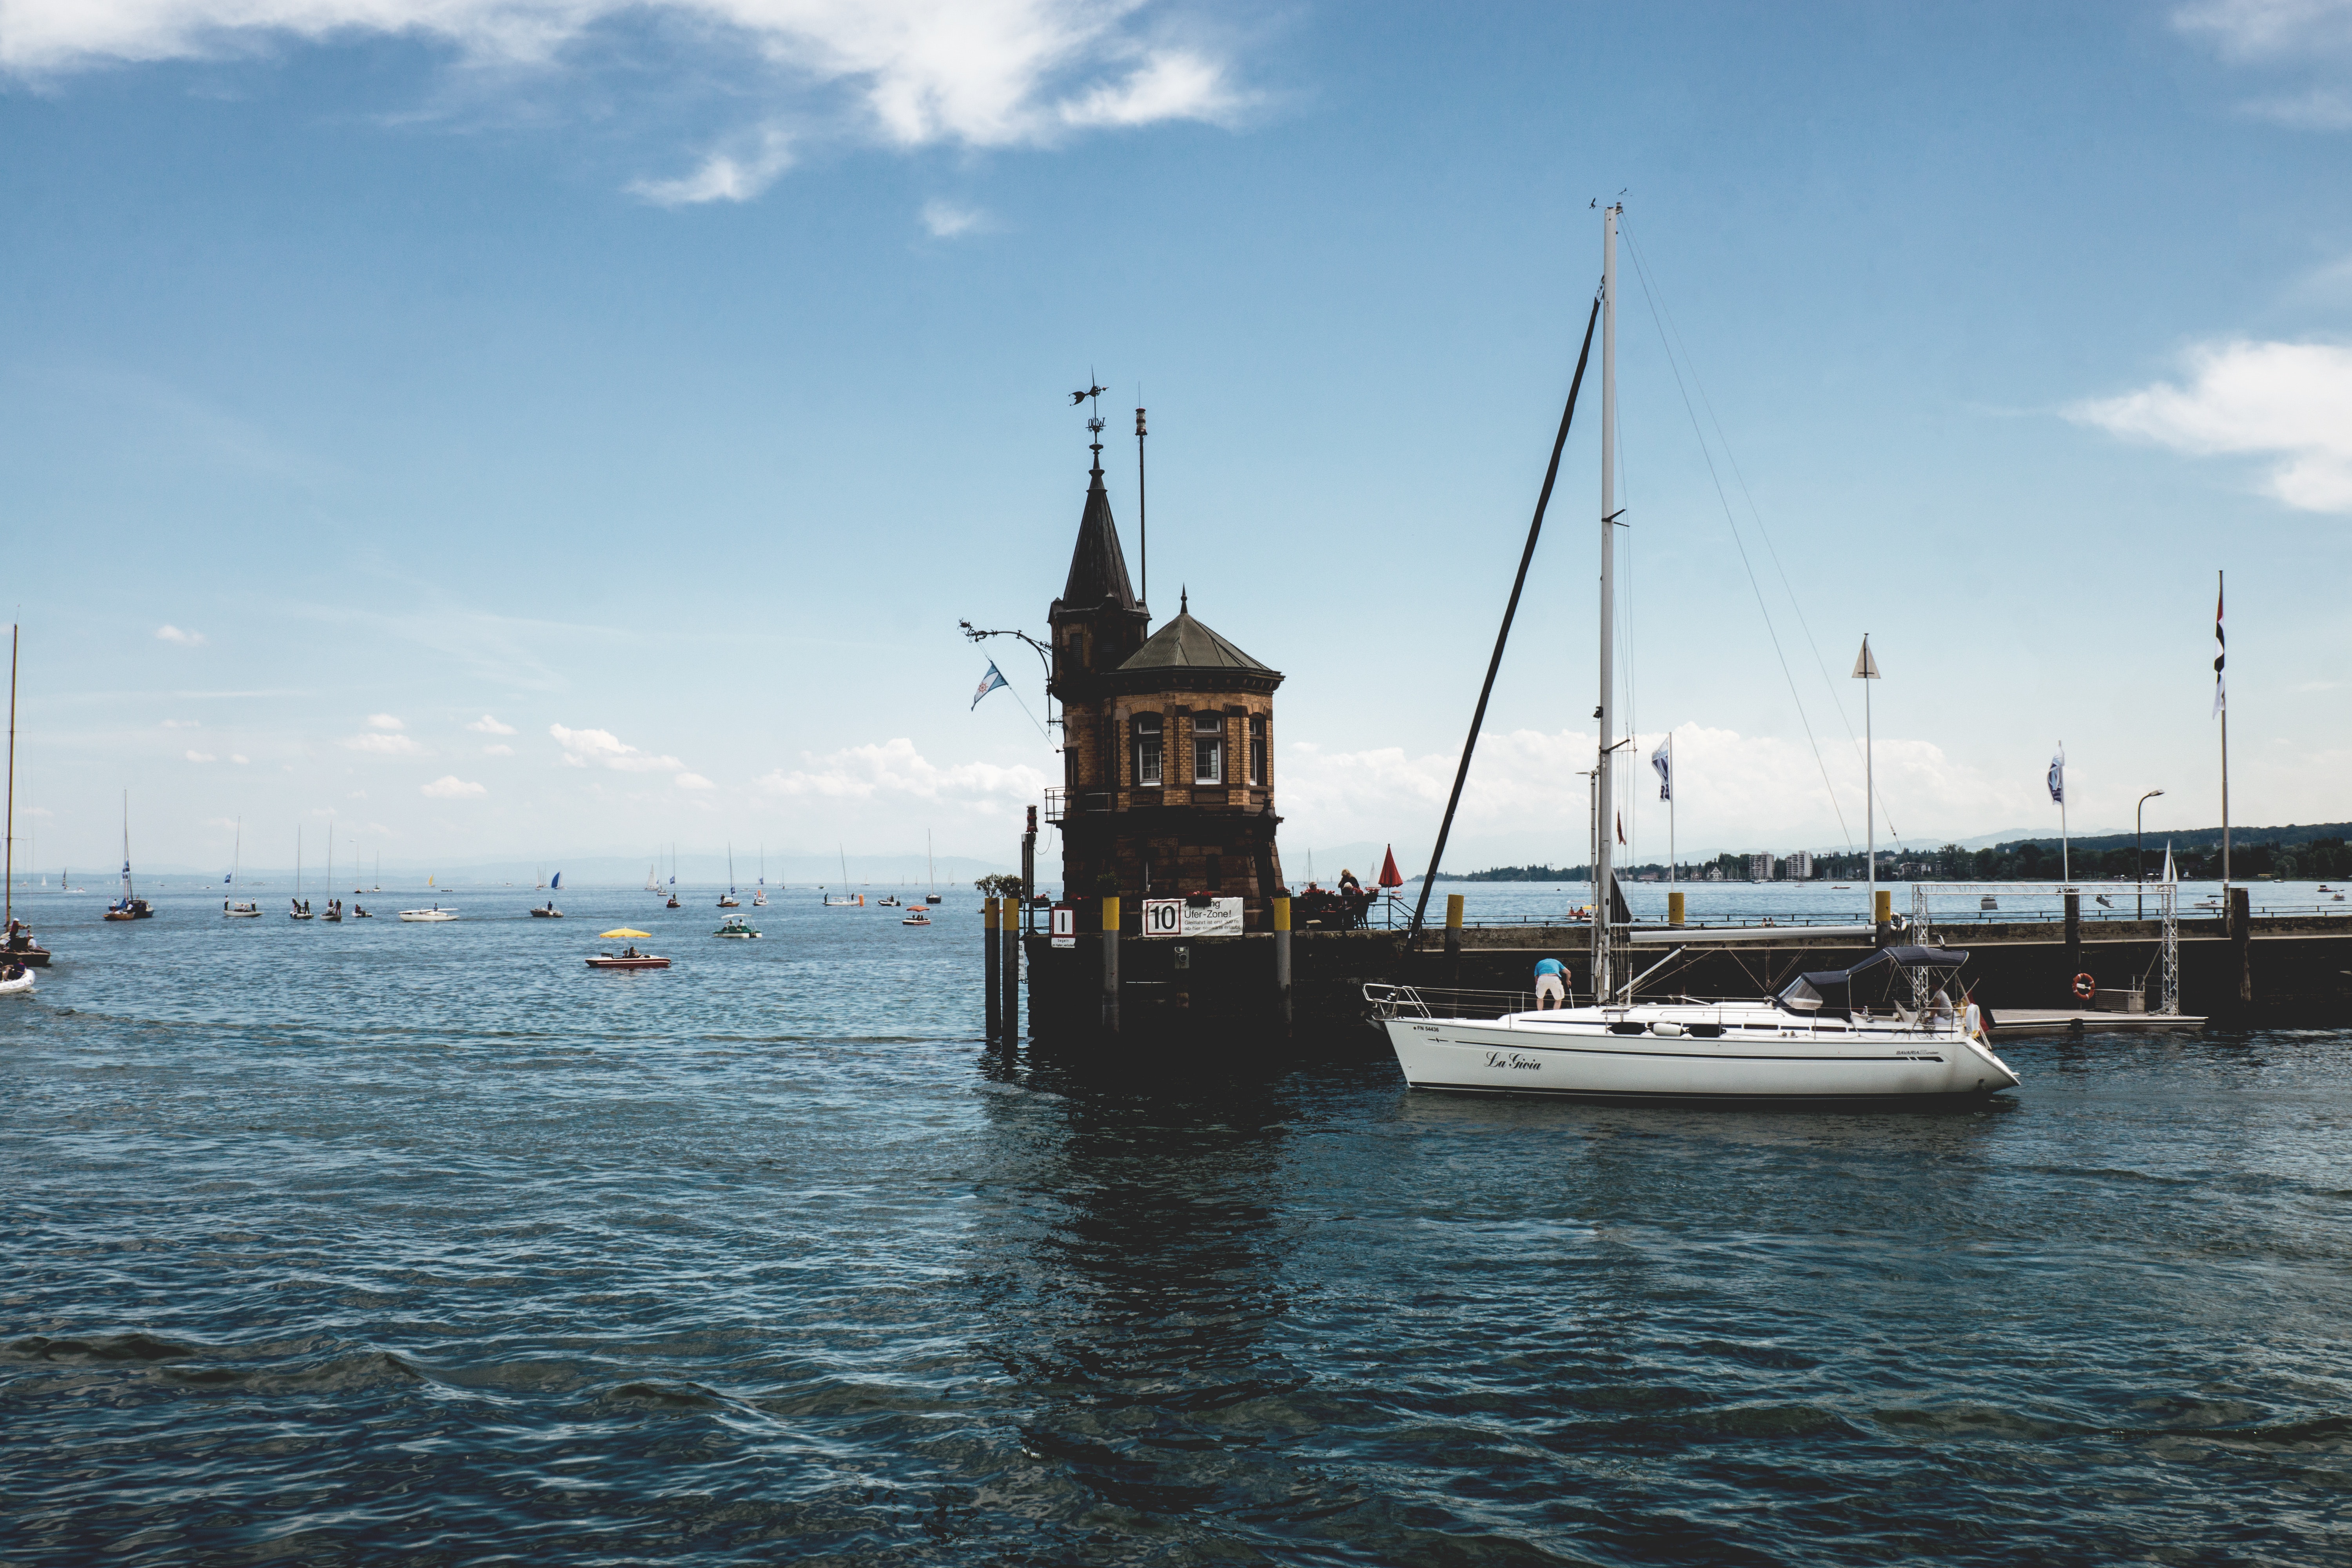
boat, water, sky, vehicle, water transportation, sea, watercraft, harbor, ocean, vacation, boating, port, river, cloud, channel, fishing vessel, sailing, city, tugboat, ship, coast, marina